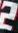
Number: 2